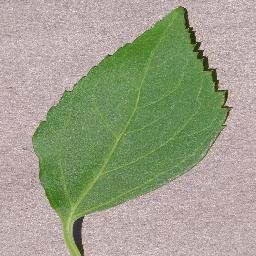
Label: Cherry___healthy